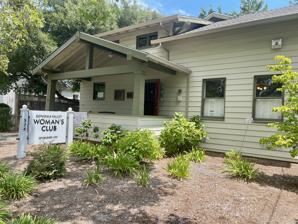
Building: Sonoma Valley Woman's Club
Country: United States of America
Year built: 1916
Woman's club in California United States historic place Sonoma Valley Woman's Club U.S. National Register of Historic Places Clubhouse in 2024 Sonoma Valley Woman's Club Location in Sonoma, California Location 574 1st Street, E., Sonoma, California , U.S. Coordinates 38°17′26″N 122°27′25″W / 38.29056°N 122.45694°W / 38.29056; -122.45694 Area 4,689 square feet (435.6 m 2 ) Built 1916 ; 109 years ago ( 1916 ) Built by W. E. Warriner Architect Brainerd Jones Architectural style American Craftsman Website www .sonomavalleywomansclub .org NRHP reference No. 14001115 Added to NRHP January 7, 2015 Sonoma Valley Woman's Club is a historic woman's clubhouse located in Sonoma, California . It was founded in 1901 by eleven local women led by Martha Stearns. Built in 1916, the club was designed by architect Brainerd Jones from Petaluma and plays a role in the civic development of Sonoma. The Woman's Club was listed on the National Register of Historic Places on January 7, 2015. Clubhouse history The Sonoma Valley Woman's Club (SVWC) was founded on September 21, 1901, by eleven local women led by Martha Stearns. This coincided with the year when the General Federation of Women's Clubs was granted a charter by Congress. By October 26 of that same year, the club had 40 charter members. The club played a role in the preservation of Sonoma's historic buildings and the improvement of the Sonoma Plaza , developing the Sonoma Carnegie Library at 453 1st Street East, and restoring the Sonoma Mission . Shortly after its formation, the Woman's Club initiated the Plaza Fund to finance improvements to the Sonoma Plaza. They planted trees and paths and installed three benches in 1903. On March 25, 1904, the Santa Rosa Republican published an article about the project, stating that beautifying the Plaza would significantly enhance Sonoma's attractiveness and help the Women's Club achieve its goals. In 1905, the club president Mrs. Robert P. Hill, sent out postcards featuring the stone foundation the club placed in the Plaza. In 1908, they erected a monument commemorating the Bear Flag Revolt . A larger Bear Flag Monument was installed by the Native Sons of the Golden West (NSGW) in 1914. In 1903, SVWC took the initial steps to establish a free library for Sonoma. They raised funds to buy books and furnishings for the new building. By August 7, 1909, the Library was handed over to the city council for governance when it became the Sonoma Carnegie Library. In 1903, the SVWC raised $184 (equivalent to $6,240 in 2023) to help preserve the Sonoma Mission as a city landmark. : p3 In 1910, Club members got a lease on the property and raised $800 (equivalent to $26,160 in 2023) for repairs. They were assisted by the Native Sons and Daughters of Sonoma. In 1911, club members petitioned the State Legislature , resulting in a appropriation of $5,000 (equivalent to $163,500 in 2023) to restore the Mission. By 1914, fundraising efforts began to raise money for building a clubhouse. The chosen site was situated on a residential block at 574 1st Street East, Sonoma, California , within a block south of the Sonoma Plaza. In 1916, the Native Sons provided a loan for $2,500 equivalent to $70,000 in 2023). Contractor W. E. Warriner was selected to build the clubhouse. The first meeting in the new clubhouse took place on September 15, 1916. Design Sonoma Valley Woman's Club dining room The SVWC is a 2 + 1 ⁄ 2 -and-one-half story wooden building with a cross-gabled roof. The building was designed in the American Craftsman -style by architect Brainerd Jones (1869-1945) of Petaluma in 1916. The building is on a 7,800 square feet (720 m 2 ) lot. It includes a front porch supported by three concrete steps, topped by a gable roof with an exposed timber truss . Towards the front, there's a gable roof to the right and a shallow-pitched shed dormer above the porch roof on the left side. Inside, the foyer opens with the parlor to the right, the Women's Lounge and stairs to the second level to the left with kitchen, and directly ahead is the entrance to a large auditorium and stage. All finishes are redwood wainscoting with vertical redwood boards and plaster walls and ceiling. The parlor contains a fireplace and wood mantel that can be used as a dining room. The Women's Lounge is 11.9 ft (3.6 m) by 10.3 ft (3.1 m) with a bathroom. The second story leads to a landing, office, bathroom, and an attic. Historical significance Sonoma Valley Woman's Club Plaque The SVWC is historically significant in social history , women's history , and architectural heritage . The 1916 American Craftsman-style building, created by architect Brainerd Jones of Petaluma, has been associated with the Club since its inception. The club has been integral to the urban development of Sonoma. Adjacent to the front door, a bronze plaque details the club's founding, the clubhouse's development, and its dedication conducted by the NSGW. Another plaque explains the placement of the club's building was listed on the National Register of Historic Places (NRHP) on January 7, 2015. See also NRHP listings in Sonoma County, California List of women's clubs in the United States References